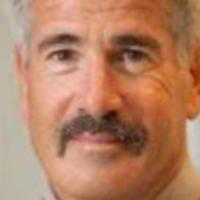
Age group: age 41-55